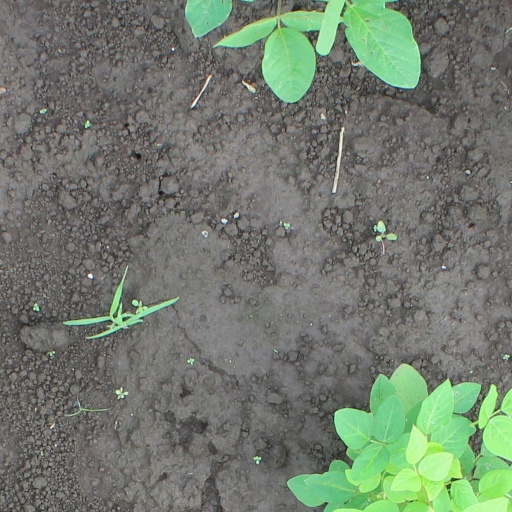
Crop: soybean